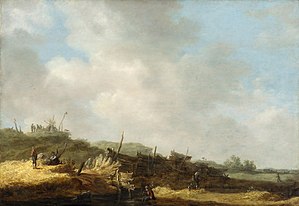
Landskabsmaleri
Jan van Goyen, Klitlandskab, ca. 1630-1635
Et landskabsmaleri er et maleri, der har landskabet som sit motiv. Blandt de betydeligste landskabsmalere er Caspar David Friedrich og J.M.W. Turner begge fra den romantiske periode. Landskabsmalerier er kendt fra alverdens regioner.